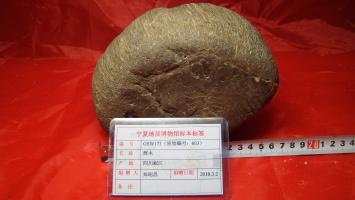
一个化石属于被子植物，其特征描述:侧面长椭圆形纹饰密集排列，如气泡状，不接触，大小均一。